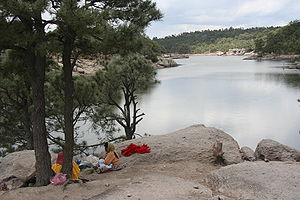
Creel
Arareco-søen
Creel er en landsby i delstaten Chihuahua i Mexico. Den ligger i Bocoyna kommune Sierra Tarahumara, som er en del af bjergkæden Vestlige Sierra Madre, 175 kilometer sydvest for delstatshovedstaden. Creel havde 5 338 indbyggere i 2005. Landsbyen blev grundlagt 26. maj 1907.